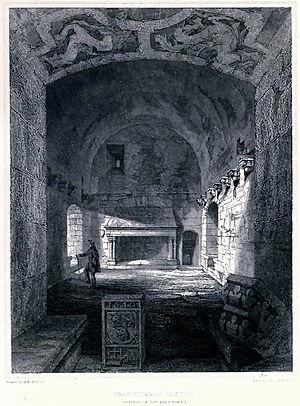
Château de Craigmillar en Écosse.
Le château de Craigmillar est un château en ruine se trouvant à Édimbourg, en Écosse. Il est situé à 4,8 km au sud-est du centre-ville, sur une petite colline au sud de la banlieue moderne de Craigmillar. Il fut commencé à la fin du XIVᵉ siècle par la famille Preston, barons de Craigmillar, et des ajouts furent faits aux XVᵉ et XVIᵉ siècles. En 1660, le château fut vendu à Sir John Gilmour, président de la juridiction civile suprême, qui procéda à des aménagements. Les Gilmour quittèrent Craigmillar au XVIIIᵉ siècle, et le château tomba en ruine. Il est maintenant entretenu par Historic Scotland.